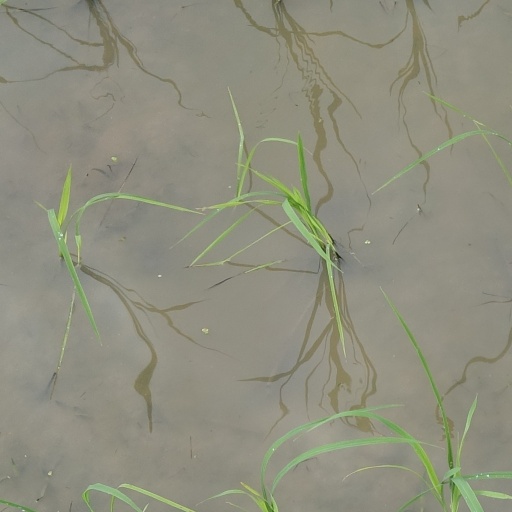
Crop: rice